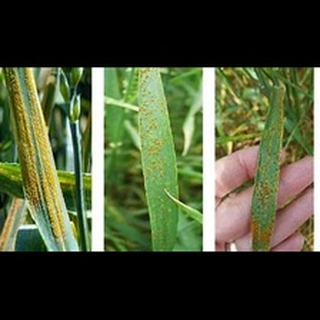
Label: wheat_tan_spot